Antonio Abbondi

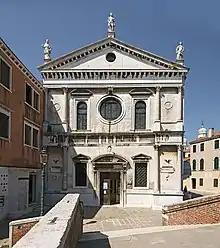
San Sebastiano, Venice

Antonio Abbondi generally known as Scarpagnino (died 1549) was an Italian architect of the Renaissance period, active mainly in Venice.